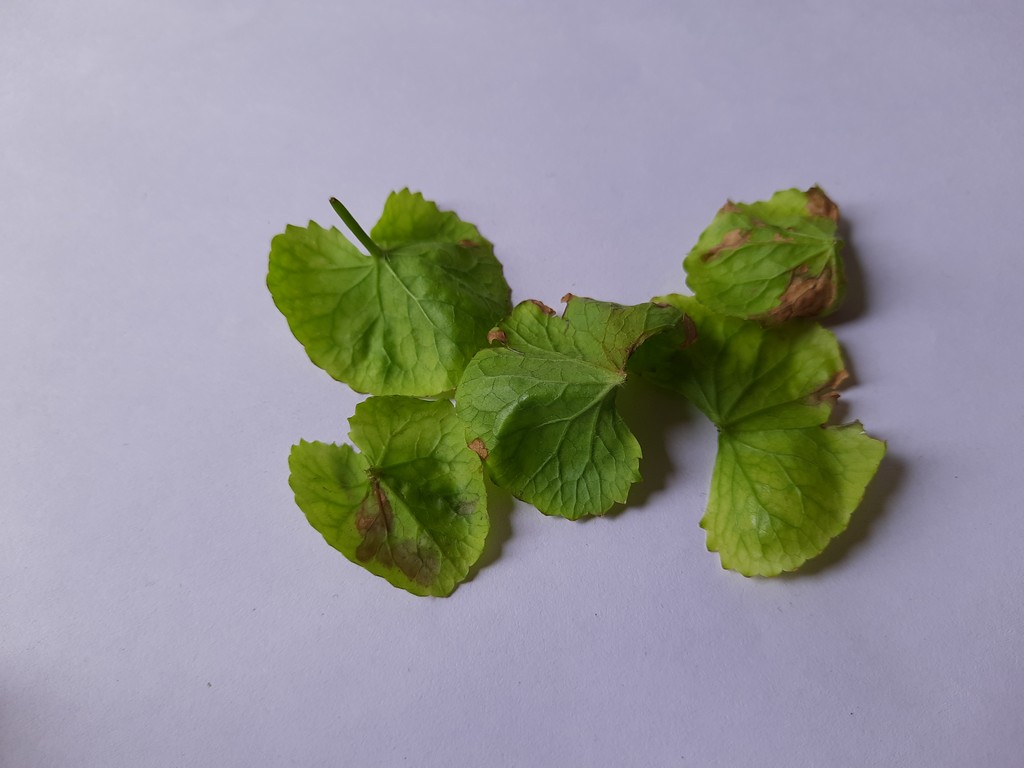
Label: Unhealthy